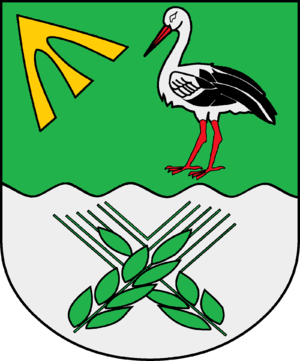
Klempau
Coat of arms of Klempau
Klempau er en kommune i det nordlige Tyskland, beliggende i Amt Berkenthin under Kreis Herzogtum Lauenburg. Kreis Herzogtum Lauenburg ligger i delstaten Slesvig-Holsten.